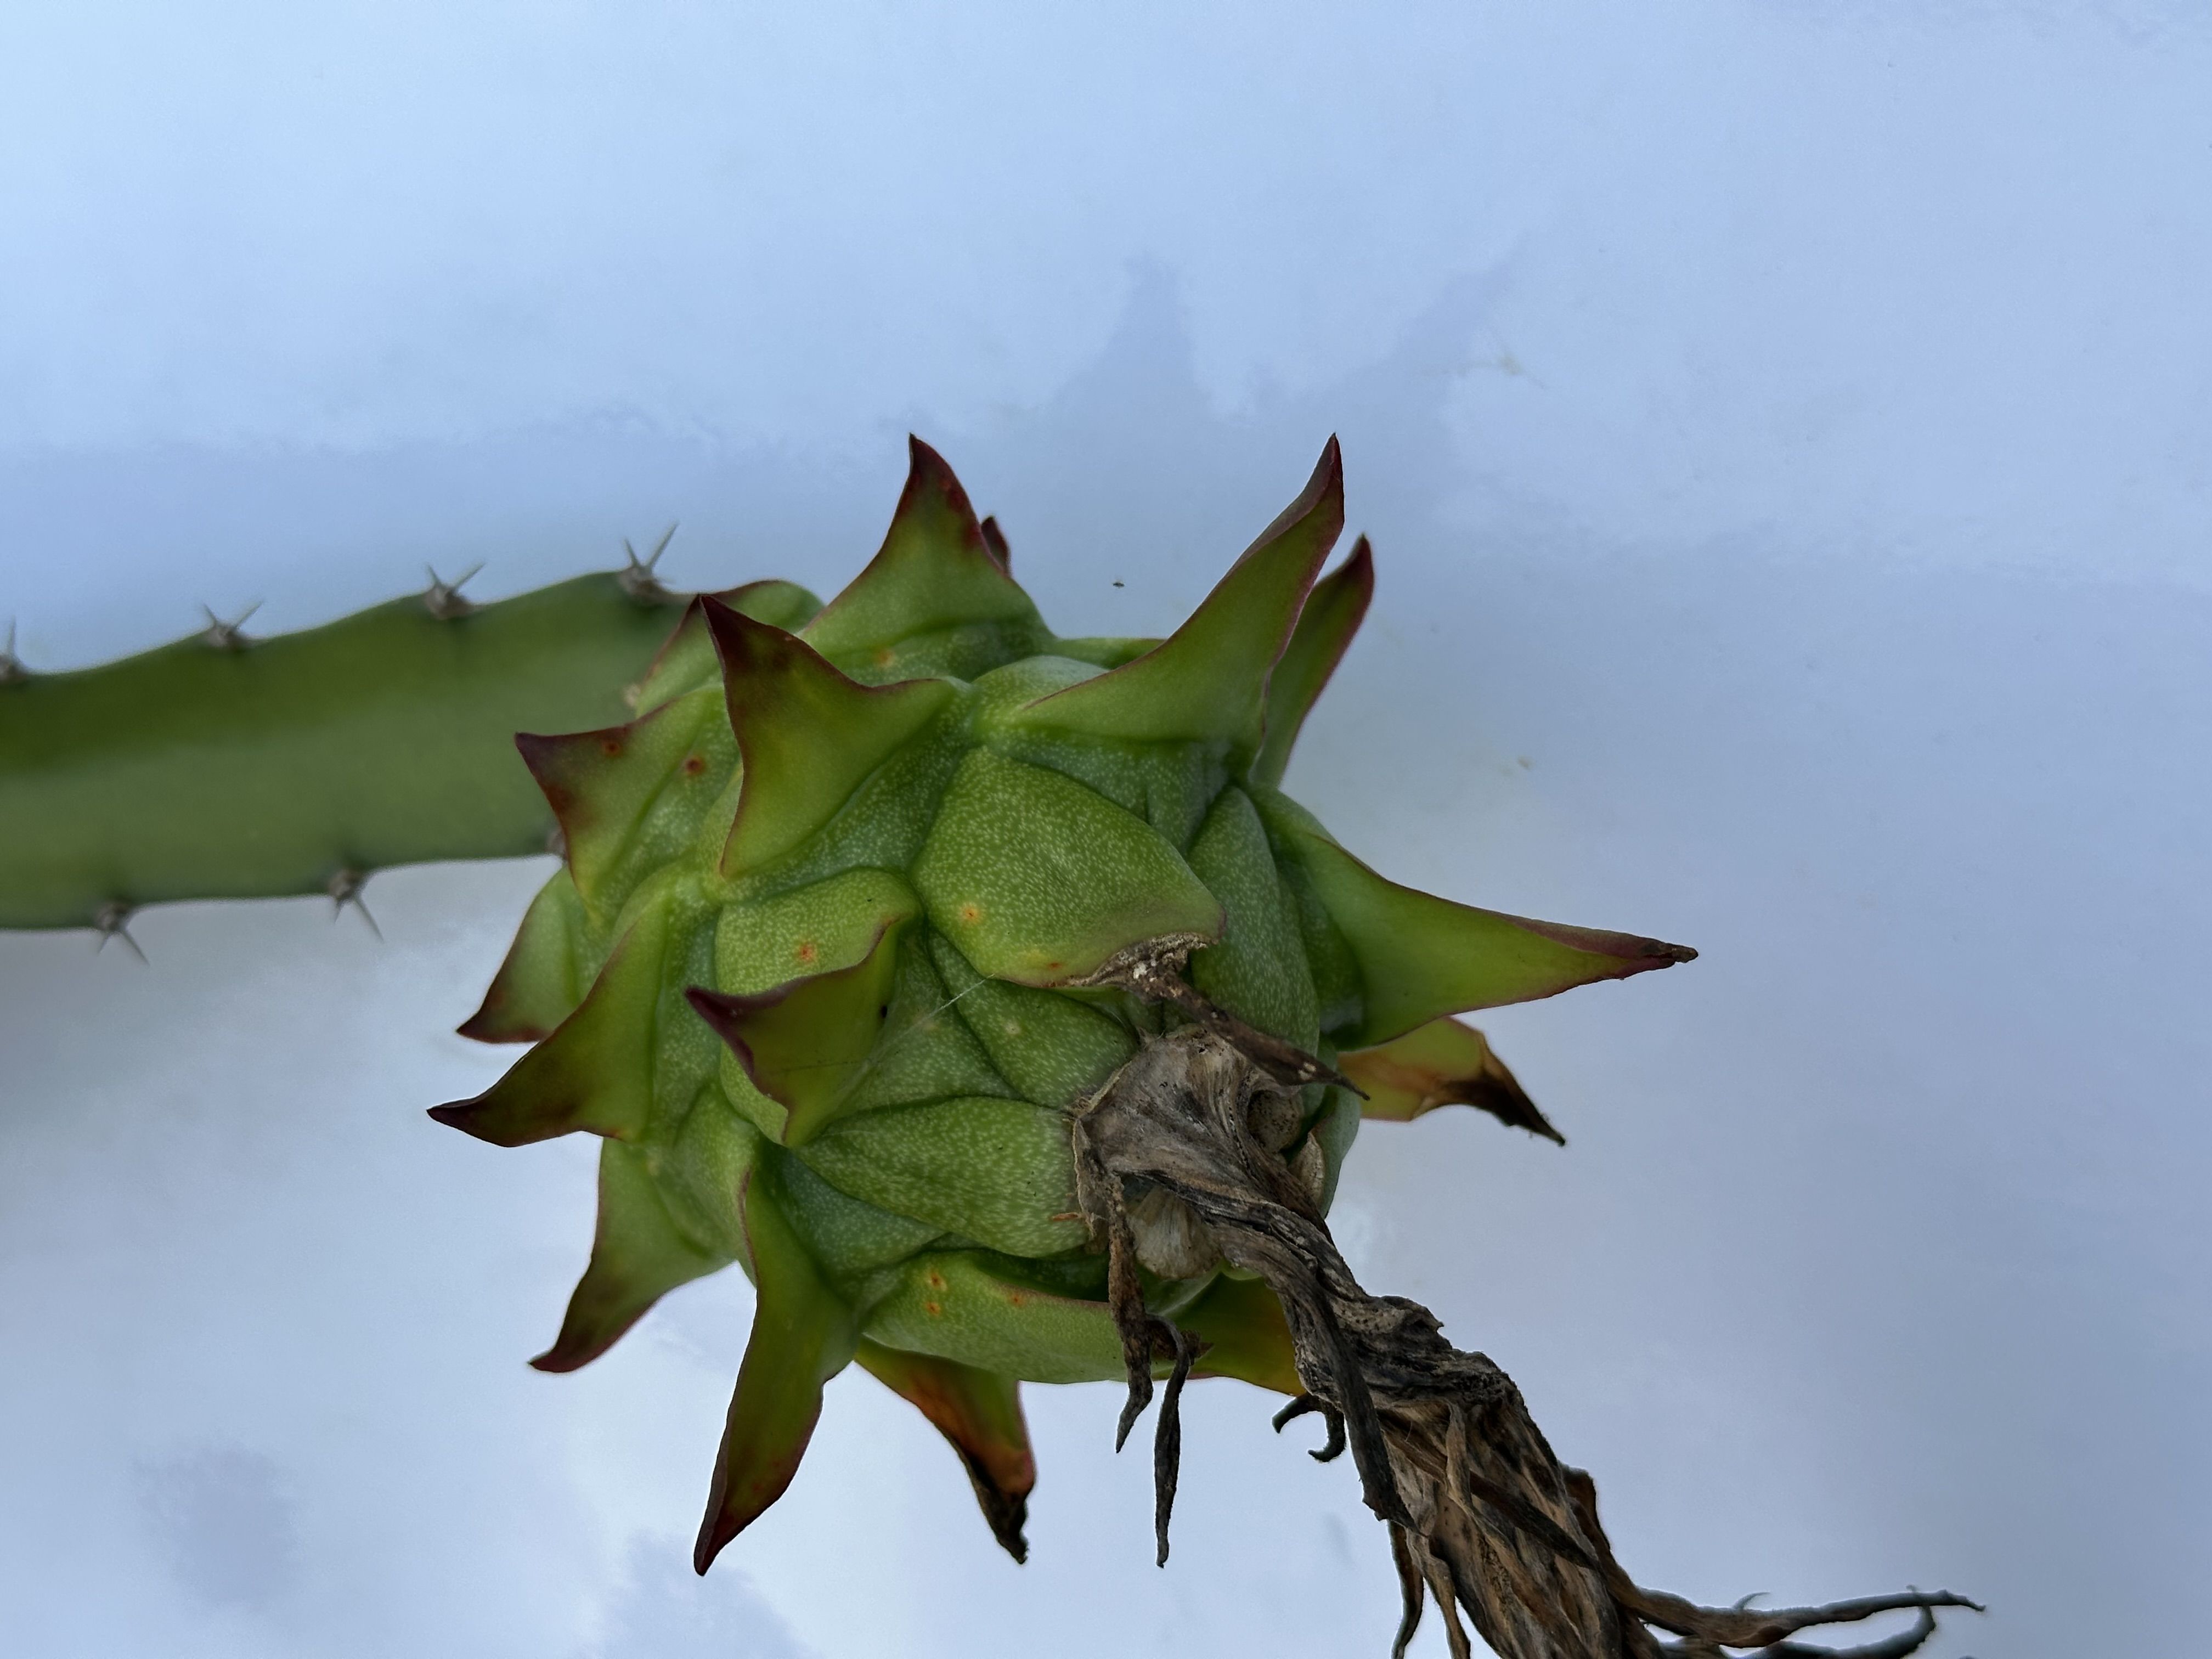
Label: Good fruit